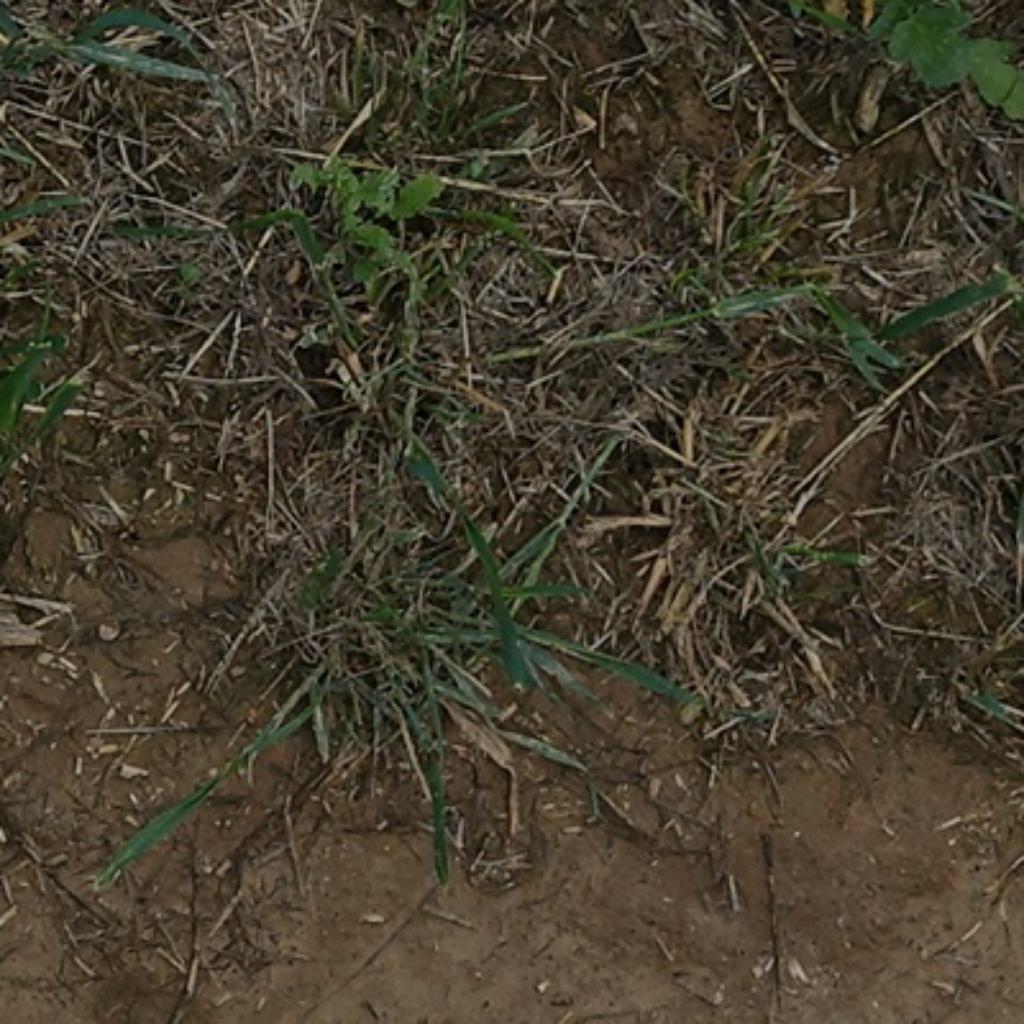
Country: France
Location: VLB
Wheat development stage: Filling